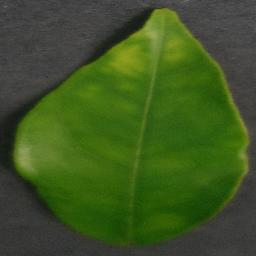
Label: Orange___Haunglongbing_(Citrus_greening)